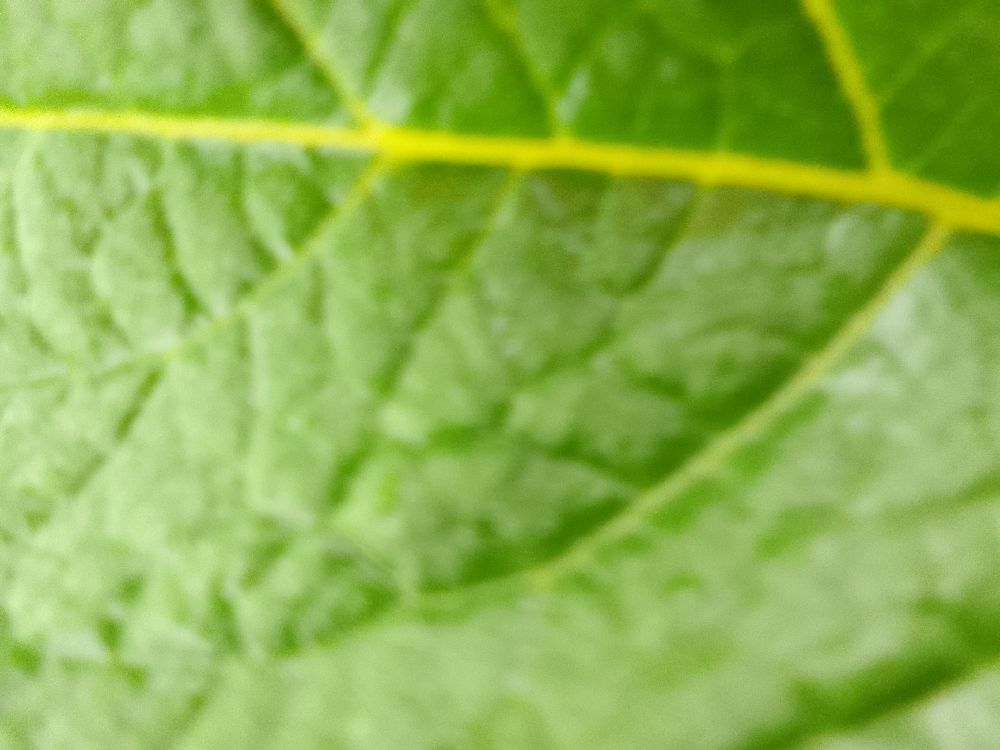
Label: Healthy